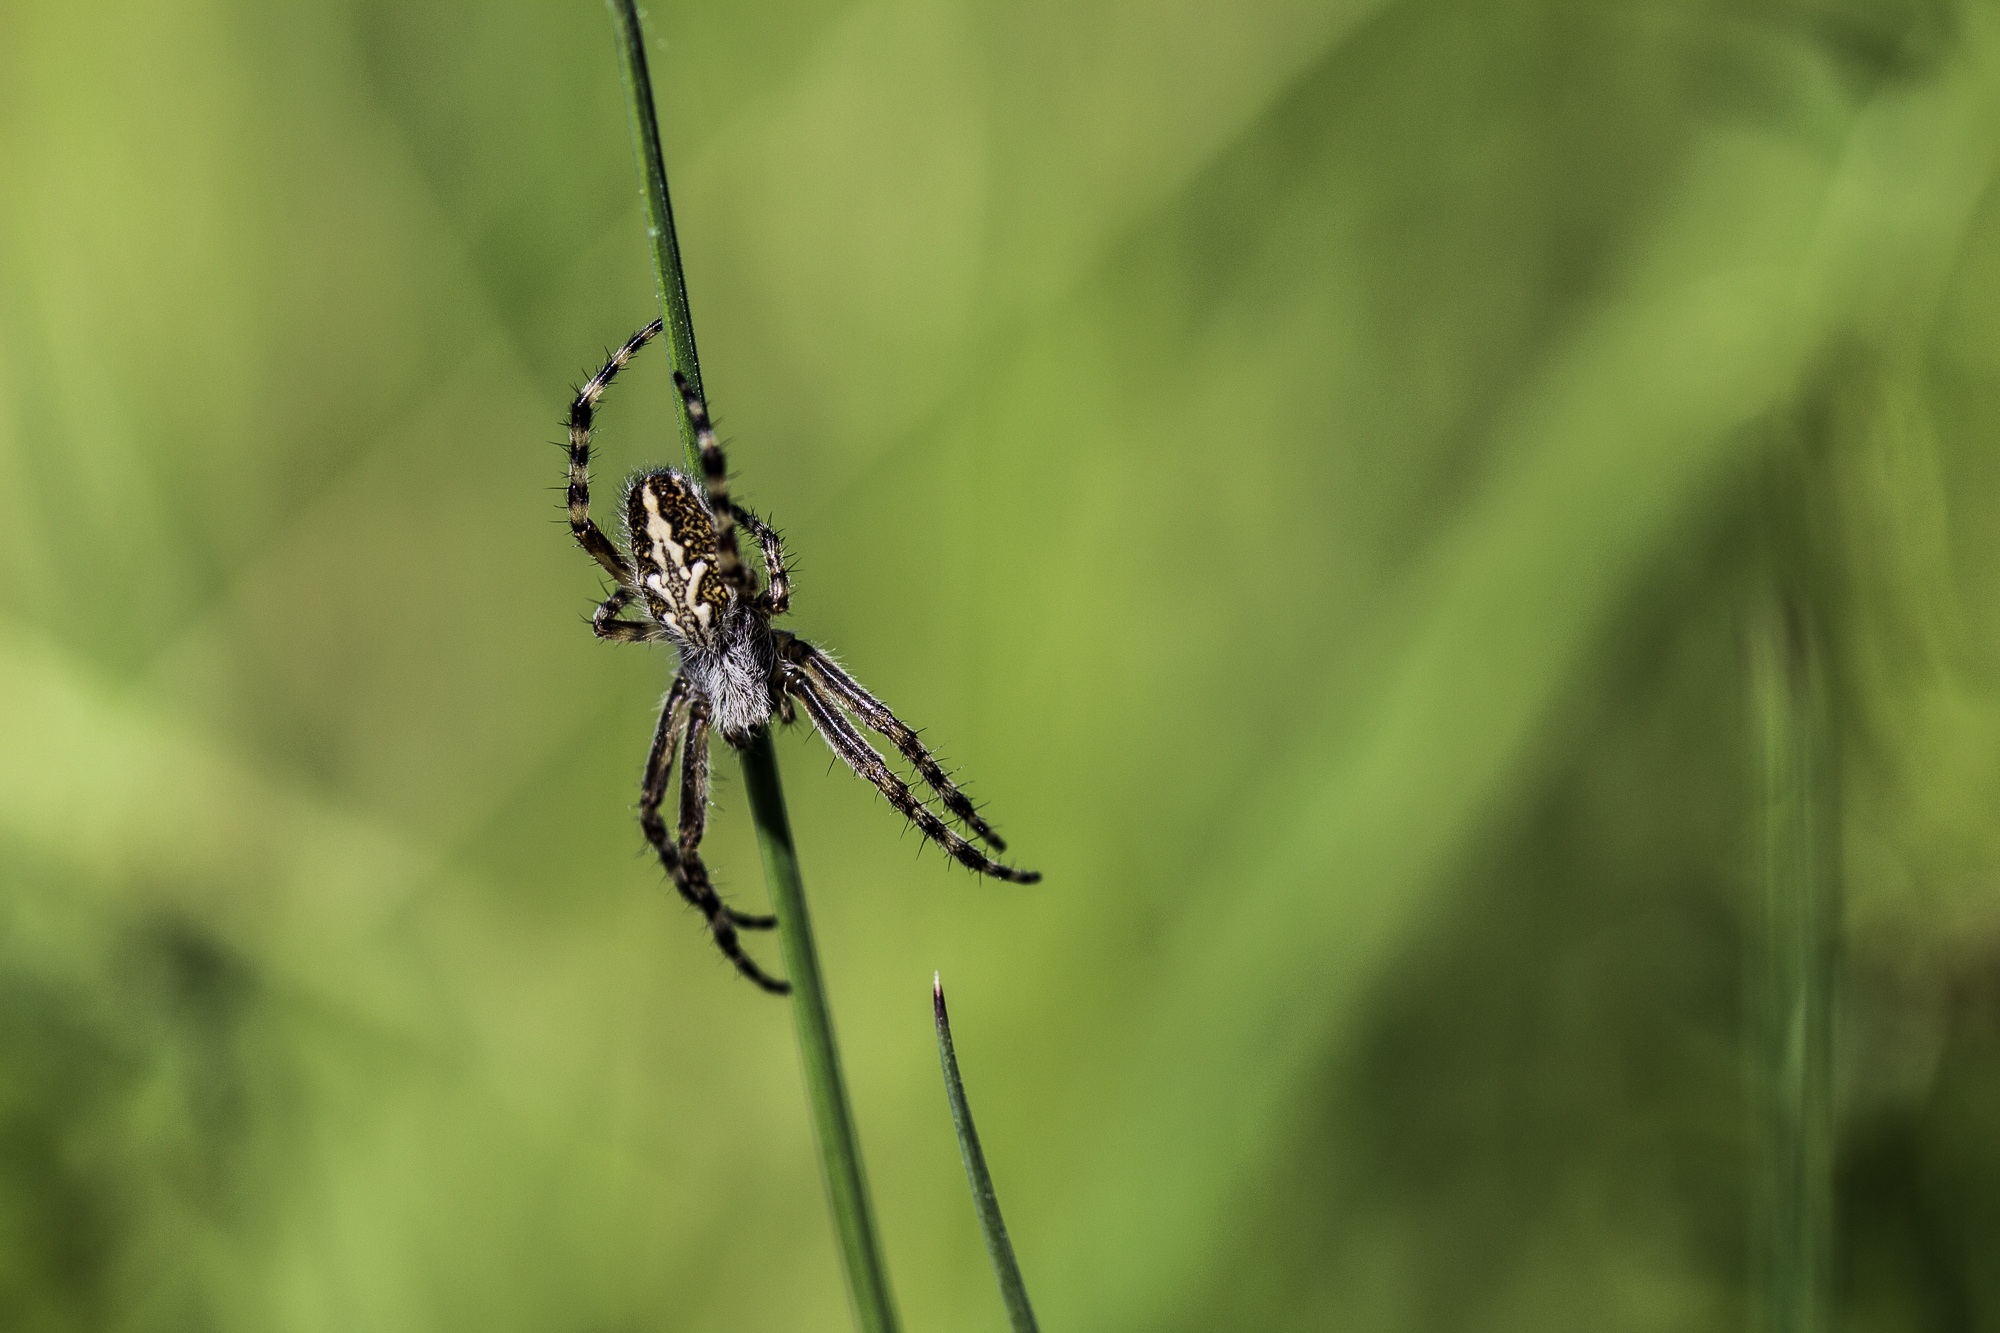
nature, grass, field, meadow, flower, animal, fly, wildlife, insect, macro, close, invertebrate, close up, spider, arachnid, argiope, pest, network, animal world, cobwebs, macro photography, organism, arthropod, edge of the woods, european garden spider, arachne, araneus, membrane winged insect, orb weaver spider, net winged insects, gliedertier